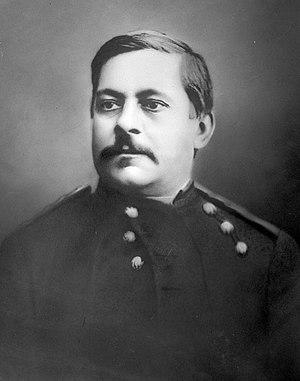
Marcus Reno, né le 15 novembre 1834 à Carrollton dans l'Illinois et mort le 30 mars 1889 à Washington, D.C., est un militaire américain ayant participé à la guerre de Sécession et aux guerres indiennes. Il est surtout connu pour son rôle à la bataille de Little Bighorn le 25 juin 1876, où il sert sous les ordres de George Armstrong Custer. Son comportement et ses choix tactiques au cours de cette journée, qui voit l'armée américaine subir l'une des plus grandes défaites de son histoire, ont fait l'objet de nombreuses controverses.